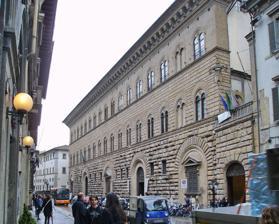
Building: Palazzo Medici Riccardi
Country: Italy
Year built: 1460
Renaissance palace located in Florence, Italy For other uses, see Palazzo Medici (disambiguation) . Palazzo Medici Riccardi The palace's Renaissance facade with its rusticated stone walls Location Florence , Italy Coordinates 43°46′31″N 11°15′21.56″E / 43.77528°N 11.2559889°E / 43.77528; 11.2559889 Built 1444-1484 Built for Cosimo de' Medici Original use Residence of the Medici family Current use Metropolitan City of Florence and museum Architect Michelozzo di Bartolomeo Architectural style(s) Rustication Location in the municipality of Florence The Palazzo Medici , also called the Palazzo Medici Riccardi after the later family that acquired and expanded it, is a 15th-century Renaissance palace in Florence , Italy. It was built for the Medici family , who dominated the politics of the Republic of Florence . It is now the seat of the administration of the Metropolitan City of Florence and a museum. Michelangelo 's " kneeling windows ", a feature later copied by the Medici at their Palazzo Pitti , also in Florence The palace was designed by Michelozzo di Bartolomeo for Cosimo de' Medici , head of the Medici banking family, and was built between 1444 and 1484. It was well known for its stone masonry , which includes architectural elements of rustication and ashlar . The tripartite elevation used here expresses the Renaissance spirit of rationality, order, and classicism on human scale. This tripartite division is emphasized by horizontal stringcourses that divide the building into stories of decreasing height. The transition from the rusticated masonry of the ground floor to the more delicately refined stonework of the third floor makes the building seem lighter and taller as the eye moves upward to the massive cornice that caps and clearly defines the building's outline. Michelozzo was influenced in his design of the palace by both classical Roman and Brunelleschian principles. During the Renaissance revival of classical culture, ancient Roman elements were often replicated in architecture, both built and imagined in paintings. In the Palazzo Medici Riccardi, the rusticated masonry and the cornice had precedents in Roman practice, yet in totality it looks distinctly Florentine, unlike any known Roman building. Similarly, the early Renaissance architect Brunelleschi used Roman techniques and influenced Michelozzo. The open colonnaded court that is at the center of the palazzo plan has roots in the cloisters that developed from Roman peristyles . The once open corner loggia and shop fronts facing the street were walled in during the 16th century. They were replaced by Michelangelo 's unusual ground-floor "kneeling windows" ( finestre inginocchiate ), with exaggerated scrolling consoles appearing to support the sill and framed in a pedimented aedicule , a motif repeated in his new main doorway. The new windows are set into what appears to be a walled infill of the original arched opening, a Mannerist expression Michelangelo and others used repeatedly. History The Palazzo Medici Riccardi was built after the defeat of the Milanese and when Cosimo de Medici had more governmental power. Rinaldo degli Albizzi had also died giving Cosimo and his supporters even more influence. With this new political power Cosimo decided he wanted to build a palazzo. He was able to acquire property from his neighbors in order to begin the building of the palazzo. Unlike other wealthy families however, Cosimo wanted to start fresh and cleared the site before he began building. Most other families, including those from wealthy backgrounds, built from what was already present. During this time, there was also a concern over sumptuary laws which affected how much wealth one could display or how to display wealth without displaying wealth. Cosimo agreed with this law and believed in this ideal possibly because of his status within the Signoria of Florence . As Pater Patriae , Cosimo was able to find ways around it through building materials and the idea of having the exterior of the building simpler and modest while the inside was more decorated. It was larger than other palazzi but its more modest design made it less noticeable. Yet, Cosimo's attempts at modesty did not help later on when the Medici family was scrutinized for their political power. Accused of spending money that was not his, Cosimo's house became part of arguments claiming that the Medicis built the Palazzo with money that was not theirs. Cosimo and his family had moved into the new palace by 1458 (probably not long before that), moving from their old palace some 50 metres north, on the same street. He did not enjoy it for very long, dying in 1464. The palace remained the principal residence of the Medici family until the exile of Piero de Medici in 1494. Following their return to power the palace continued to be used by the Medici until 1540 when Cosimo I moved his principal residence to the Palazzo Vecchio . The Palazzo Medici continued to be used as a residence for younger family members until, too austere for Baroque era tastes, the palace was sold to the Riccardi family in 1659. The Riccardi renovated the palace and commissioned the magnificent gallery frescoed with the Apotheosis of the Medici by Luca Giordano . The Riccardi family sold the palace to the Tuscan state in 1814 and in 1874 the building became the seat of the provincial government of Florence. Architecture Inner courtyard Michelozzo had become a favorite of Cosimo due to his attention to tradition and his style for decoration. Michelozzo had studied under Brunelleschi and some of his work was influenced by the renowned architect and sculptor. However, Brunelleschi had proposed a design to Cosimo but was believed to be too sumptuous and extravagant and was rejected for Michelozzo's more modest design, although Brunelleschi's style can still be seen in the palazzo. The courtyard of the palazzo was based on the loggia of the Ospedale degli Innocenti , a Brunelleschian design. Gallery with decorations by Luca Giordano The Palazzo Medici Riccardi was different for its time, and has several architectural innovations. It was believed to be the combination of Michelozzo's traditional and progressive elements that set the tone and style for future palazzi. The palazzo was the first building in the city to be built after the modern order including its own separate rooms and apartments. The palazzo was also a start to not only Michelozzo's climb in status as an architect, but also as "the prototype of the Tuscan Renaissance palazzo," and became a repeated style in many of Michelozzo's later work. It was one of the first buildings to have a grand staircase that was not a secular design and for a building of this time and the status symbol of the client at the time, it was a simple and modest-looking building, however it was one of Michelozzo's most important commissions for the family and became a standard for other housing designed by him in years to come. The palazzo itself is based on medieval design with other components added to it. The design was meant to be simpler but set in such a way that it still showed the wealth of the Medici family through use of materials, the interior and the simplicity. The building materials used for the construction were meant to accentuate the structure of the building through the threefold grading of masonry, rusticated blocks on the ground floor, the ashlar face of the top story, and the cornice . The exterior design of the rusticated blocks and ashlar also create an optical recession that makes the building look even larger by the use of rough texture to smoother textures as the building heightens. The cornice in the palazzo was also the first time it debuted fully developed, giving the palazzo more significance in a historical context. The Medici were still able to show their wealth on the exterior through their building material choices. The rusticated blocks soon became seen as a status symbol as the materials were costly and rare. They also, later, became a large part of power politics that was believed to have started with the Palazzo Medici Riccardi. The piano nobile had three apartments, each of four main rooms ( sala, camera, anticamera, scriptoio ), and the chapel. Another apartment suite on the floor above was probably for guests, and there was a summer apartment suite on the ground floor. The ground floor contains two courtyards, chambers, antechambers, studies, lavatories, kitchens, wells, secret and public staircases. Reception Sforza was himself depicted in the chapel 's fresco. Regardless of its purposely plain exterior, the building well reflects the accumulated wealth of the Medici family . The fifteen-year-old Galeazzo Maria Sforza was entertained in Florence on 17 April 1459, and left a letter describing, perhaps in the accomplished terms of a secretary, the all-but-complete palazzo, where his whole entourage was nobly accommodated: "[...] a house that is — as much in the handsomeness of the ceilings, the height of the walls, smooth finish of the entrances and windows, number of chambers and salons, elegance of the studies , worth of the books, neatness and gracefulness of the gardens, as it is in the tapestry decorations, cassoni of inestimable workmanship and value, noble sculptures, designs of infinite kinds, as well of priceless silver — the best I may ever have seen..." Niccolò de' Carissimi, one of Galeazzo Maria's counsellors, furnished further details of the rooms and garden: "[...] decorated on every side with gold and fine marbles, with carvings and sculptures in relief, with pictures and inlays done in perspective by the most accomplished and perfect of masters even in the very benches and floors of the house; tapestries and household ornaments of gold and silk; silverware and bookcases that are endless... then a garden done in the finest of polished marbles, with diverse plants, which seems a thing not natural but painted." Furthermore, Cosimo received the young Sforza in a chapel "not less ornate and handsome than the rest of the house". Art Benozzo Gozzoli , Procession of the Magi in the Magi Chapel Seven Saints by Lippi Annunciation by Lippi The many portable artworks of the highest quality that were in the palace during the Medici years have long been removed; most are now still in Florence in museums.  The most important section of the palace with wall-paintings is the Magi Chapel , famously frescoed by Benozzo Gozzoli , who completed it around 1459. Gozzoli adorned the frescos with a wealth of anecdotal detail and portraits of members of the Medici family and their allies, along with Byzantine emperor John VIII Palaiologos and Holy Roman Emperor Sigismund of Luxemburg parading through Tuscany in the guise of the Three Wise Men . Regardless of its biblical allusions, many of the depictions allude to the Council of Florence (1438–1439), an event that brought prestige to both Florence and the Medici. The chapel also used to have Filippo Lippi 's Adoration in the Forest as its altarpiece. Lippi's original is now in Berlin, while a copy by a follower of Lippi has replaced the original. Other decorations of the palazzo included two lunettes by Filippo Lippi , depicting Seven Saints and the Annunciation , both now at the National Gallery, London . Work by Donatello was also displayed in the Palazzo, namely the statues David , in the courtyard, and Judith and Holofernes , in the garden. David Judith and Holofernes Courtyard garden Magi Chapel Chapel's altarpiece, a replica of Filippo Lippi 's Adoration in the Forest Trivia When the Medici family returned to Florence after their short exile in the early 15th century, they kept a low profile and exercised their power behind the scenes. This is reflected in the plain exterior of this building, and is said to be the reason why Cosimo de' Medici rejected Brunelleschi's earlier proposal. The palace was the site of the wedding reception between Ferdinando de' Medici, Grand Prince of Tuscany , and Violante Beatrice of Bavaria in 1689. In 1938 a dinner between heads of state Benito Mussolini and Adolf Hitler was held in the palace. Notes